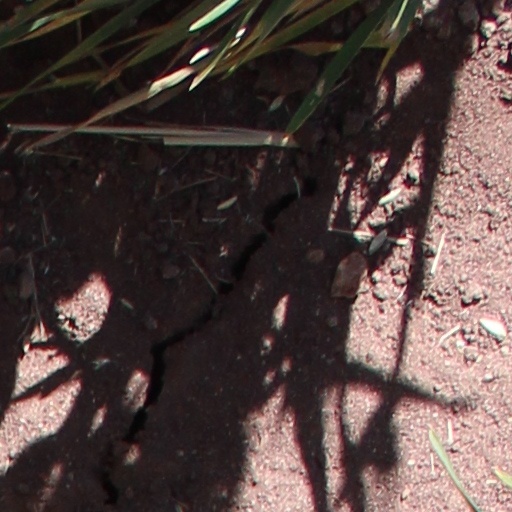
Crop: wheat